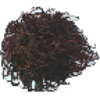
Label: rambutan